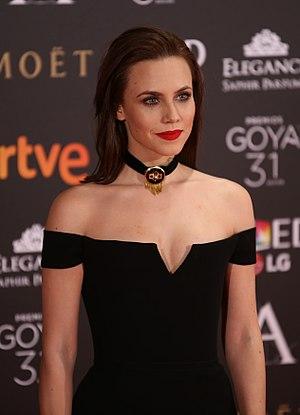
Aura Garrido est une actrice espagnole.